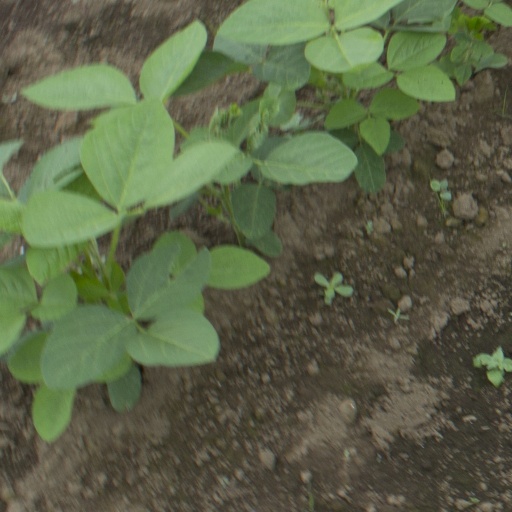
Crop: soybean